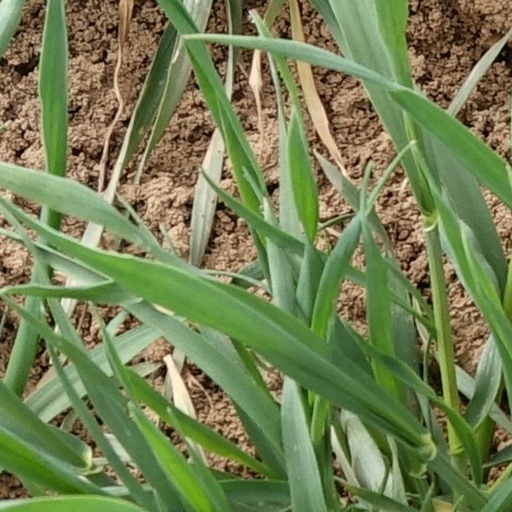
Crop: wheat